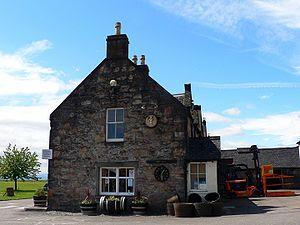
Dalmore est une distillerie de whisky située dans la région des Highlands, au nord de l'Écosse.